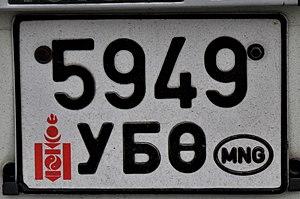
Les plaques d'immatriculation mongoles, sont composées de 4 chiffres, 3 lettres. exemple :